Fortress Besieged

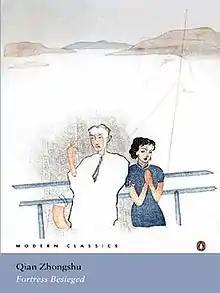
"Fortress Besieged" English cover design from Penguin Books

The novel also shed light on perspectives in topics such as identity, women, marriage, education and middle-class snobbery during the Chinese Republic period. Qian reflected on "harmony without uniformity" in Sino-Western intercultural dialogue through incorporating cultural relativism and the principle of "diversity" in Fortress Besieged. The cross cultural references create literary and theoretical links between the West and the East in 20th century Chinese academic history. With the translated versions in majority speaking languages, the novel connects foreign and domestic readers to interpret the social complexities in China through relatable cultural references.